Baba Biram Das

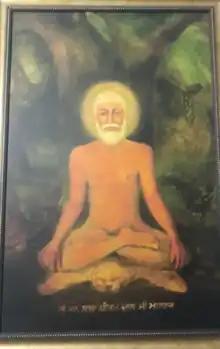
Baba Biram Das Ji in Samadhi

A lot of time passed and Baba Biram Das was still in Samadhi. One day, Guru Gobind Singh called Baba Biram Das to Hazur Sahib, Nanded by his spiritual powers. Baba Ji then went to Guru Gobind Singh. There, Guru Ji showered grace on Baba Biram Das on the bank of the river Godavari and Baba Ji became Brahmgyani and Guru Ji told Baba Ji to go back to Punjab and guide people towards God. Baba Biram Das' age at the time Guru Ji showered grace on him was 89. The last time Guru Gobind Singh Ji